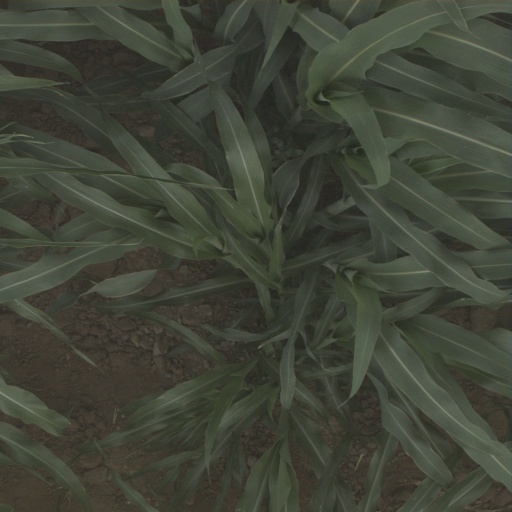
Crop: sorghum